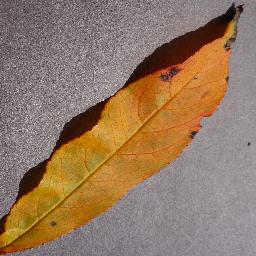
Label: Peach___Bacterial_spot